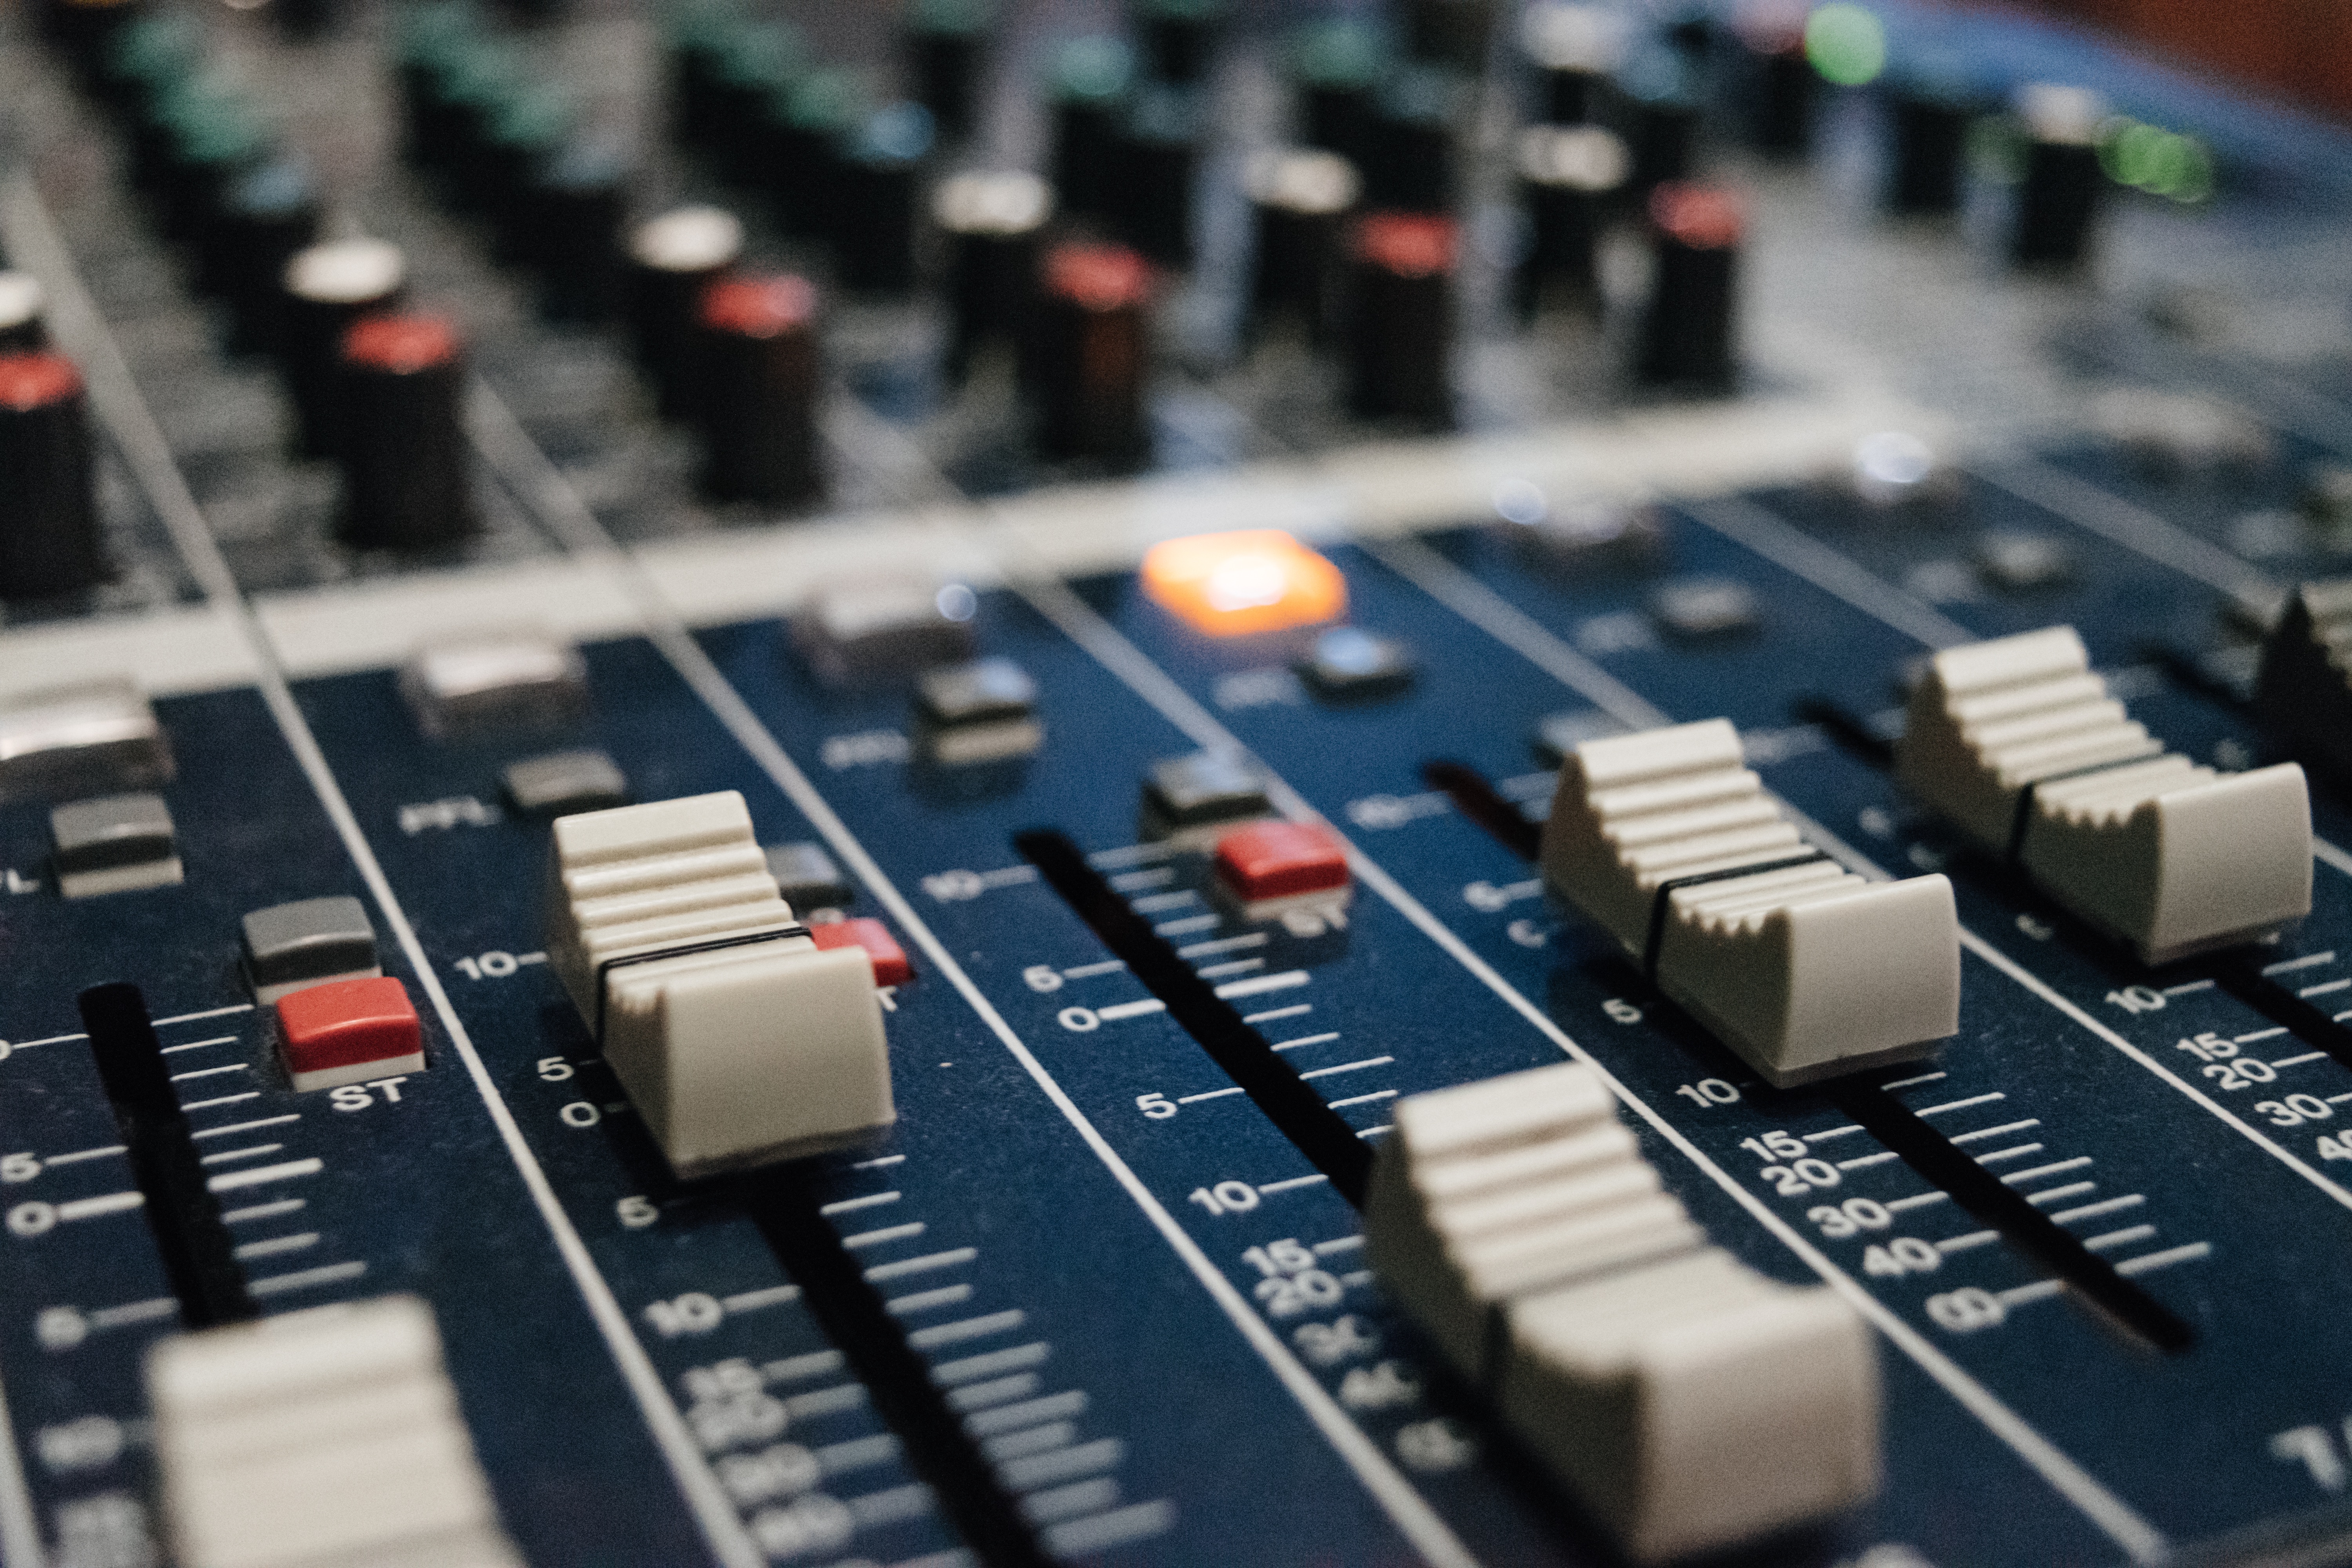
music, technology, studio, button, electronics, audio, sound, synthesizer, musical keyboard, personal computer hardware, electronic instrument, analog synthesizer, audio engineer, mixing console, record producer